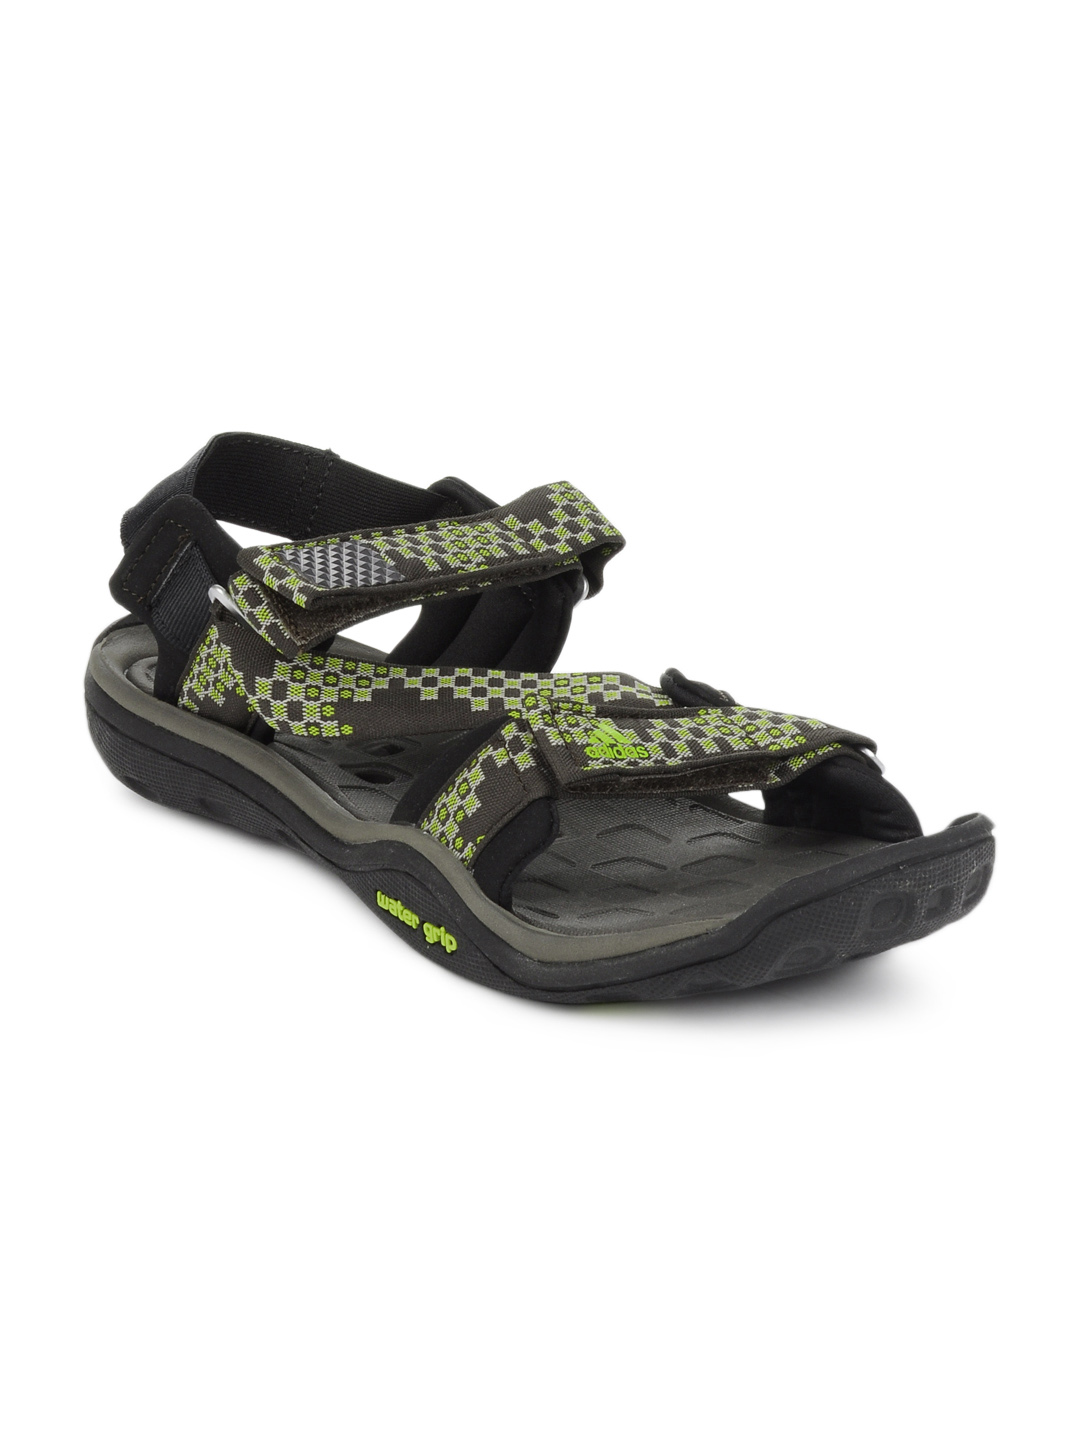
ADIDAS Men Grey Climacool Cayoosh Sandals
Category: Footwear / Sandal / Sandals
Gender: Men
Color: Grey
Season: Summer 2012
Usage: Casual